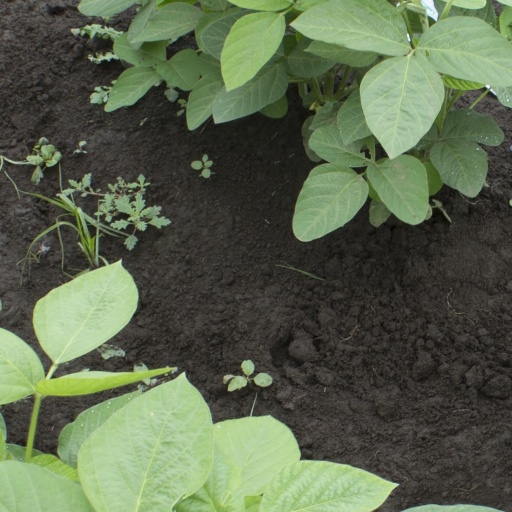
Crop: soybean